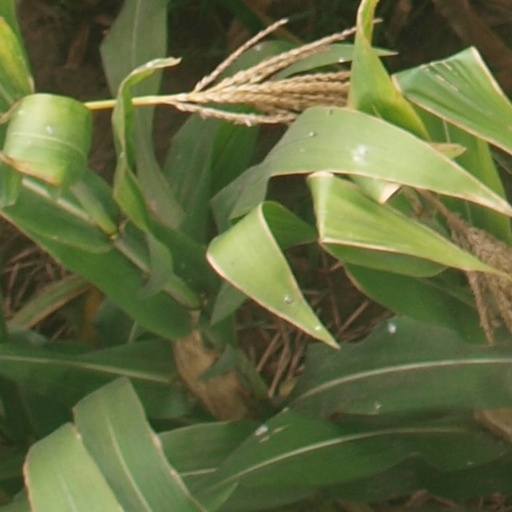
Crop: maize; corn